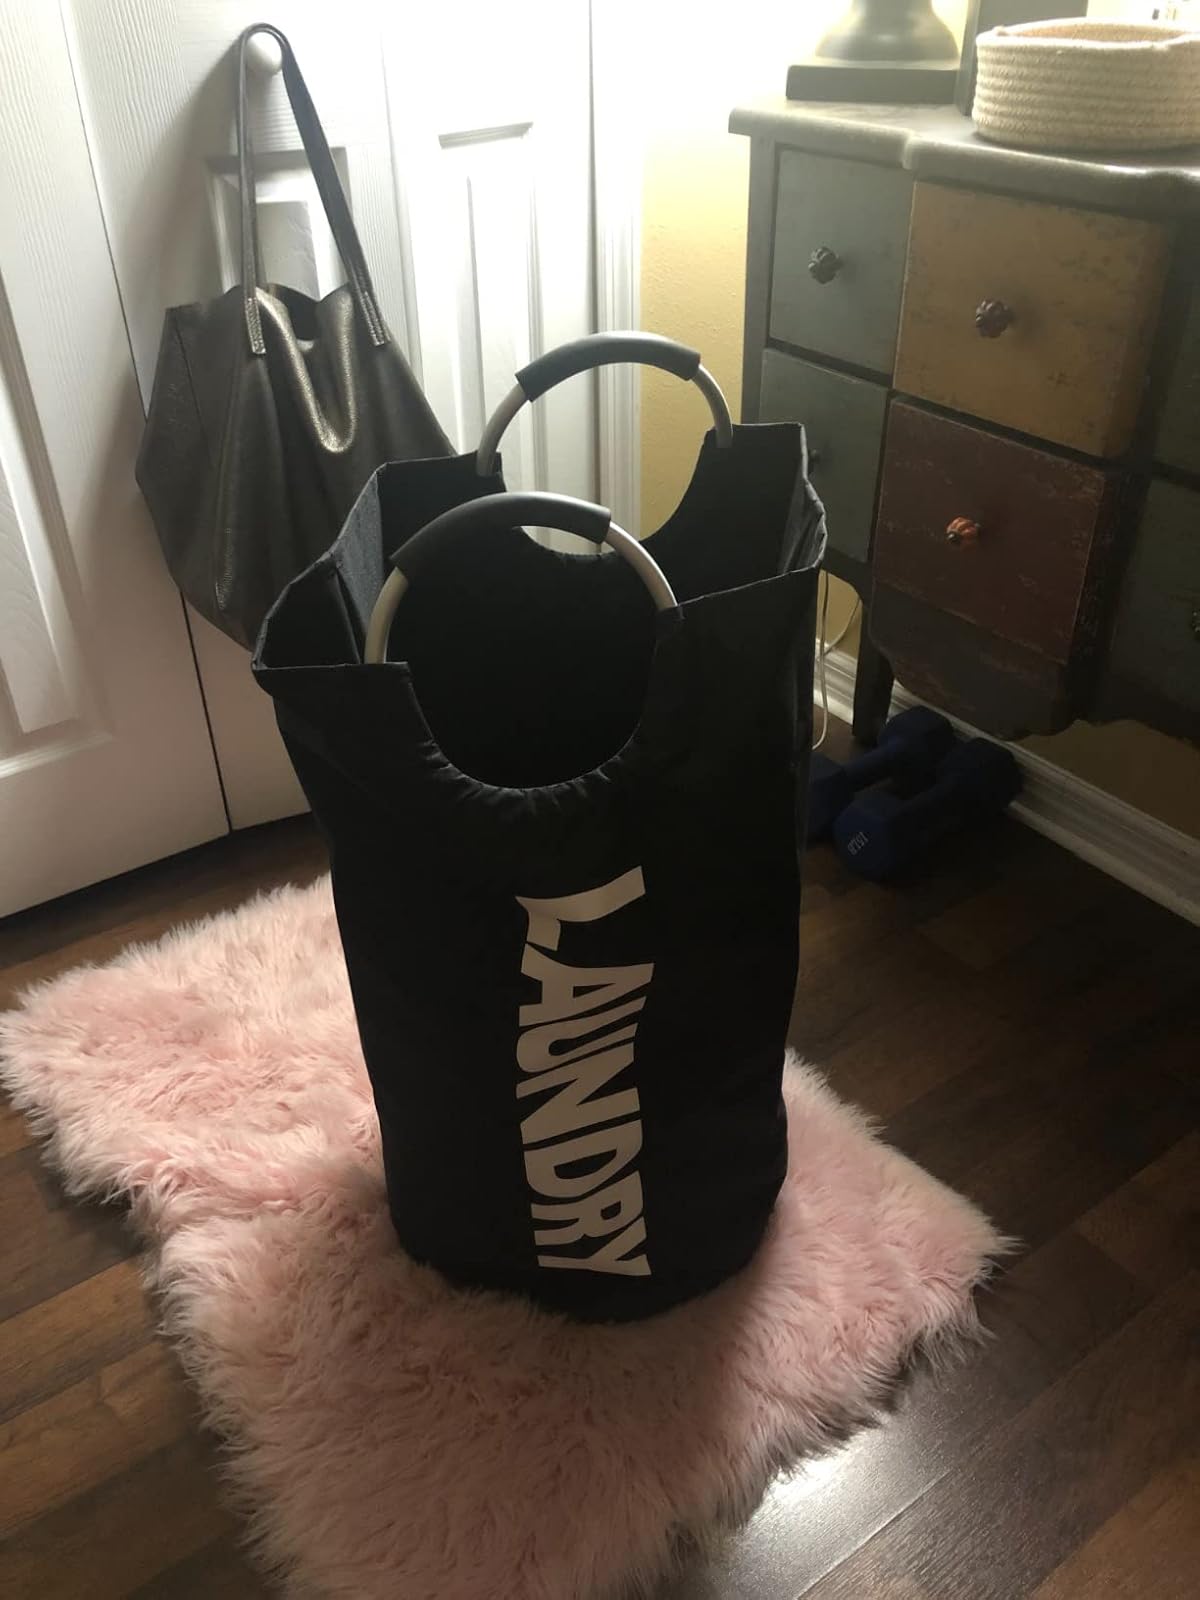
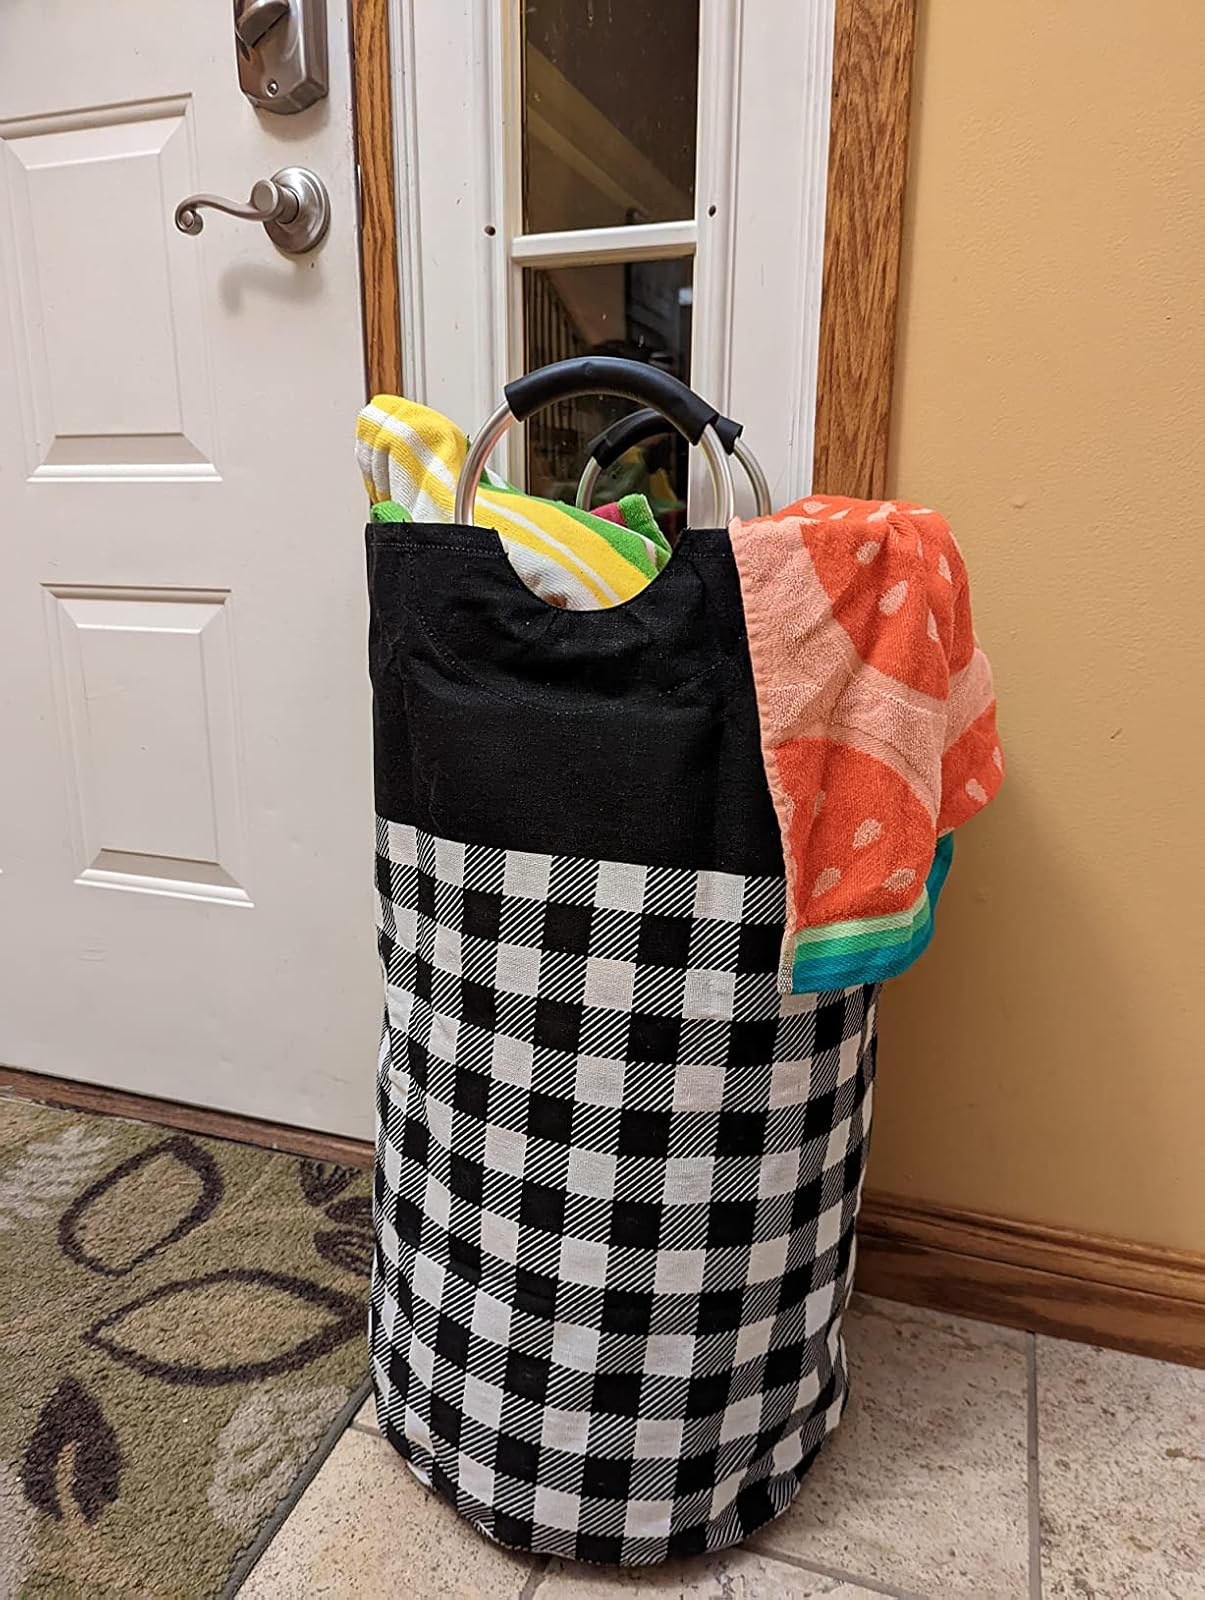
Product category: items_hamper
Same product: no